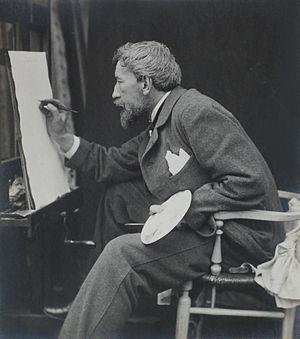
Louis-Maurice Boutet de Monvel, né à Orléans le 18 octobre 1850, et mort dans le 7ᵉ arrondissement de Paris le 16 mars 1913, est un peintre, aquarelliste et illustrateur français.